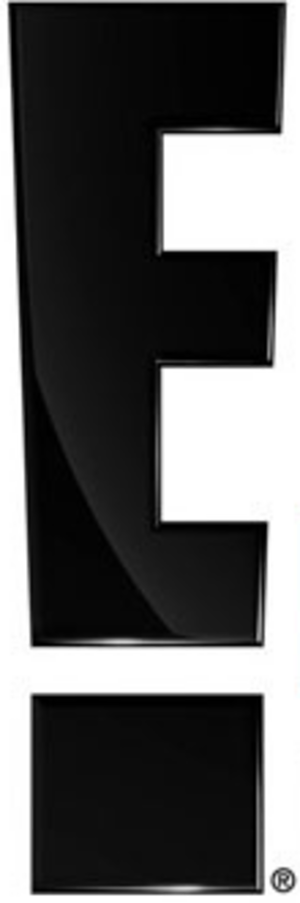
E! est une chaîne de télévision française appartenant à NBCUniversal et est une déclinaison de la chaîne américaine E!.
E! est une chaîne de télévision spécialisée américaine appartenant à NBCUniversal. Elle rejoint 88 millions de foyers américains.
E! est une chaîne de télévision canadienne lancée le 10 septembre 1999 et appartenant à Bell Media. C'est une chaîne dérivée de la chaîne américaine E! utilisée sous licence de NBCUniversal, dédiée au monde du show-business.